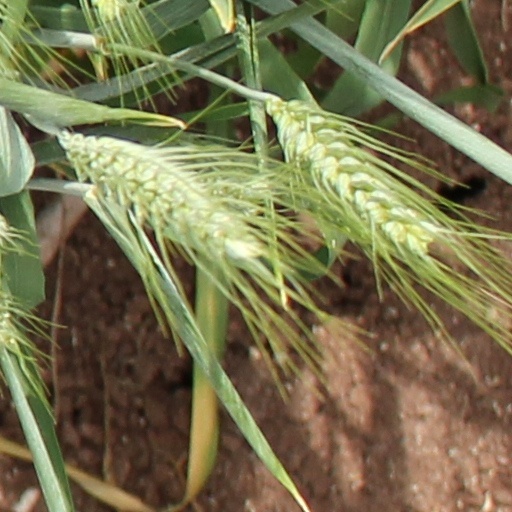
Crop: wheat